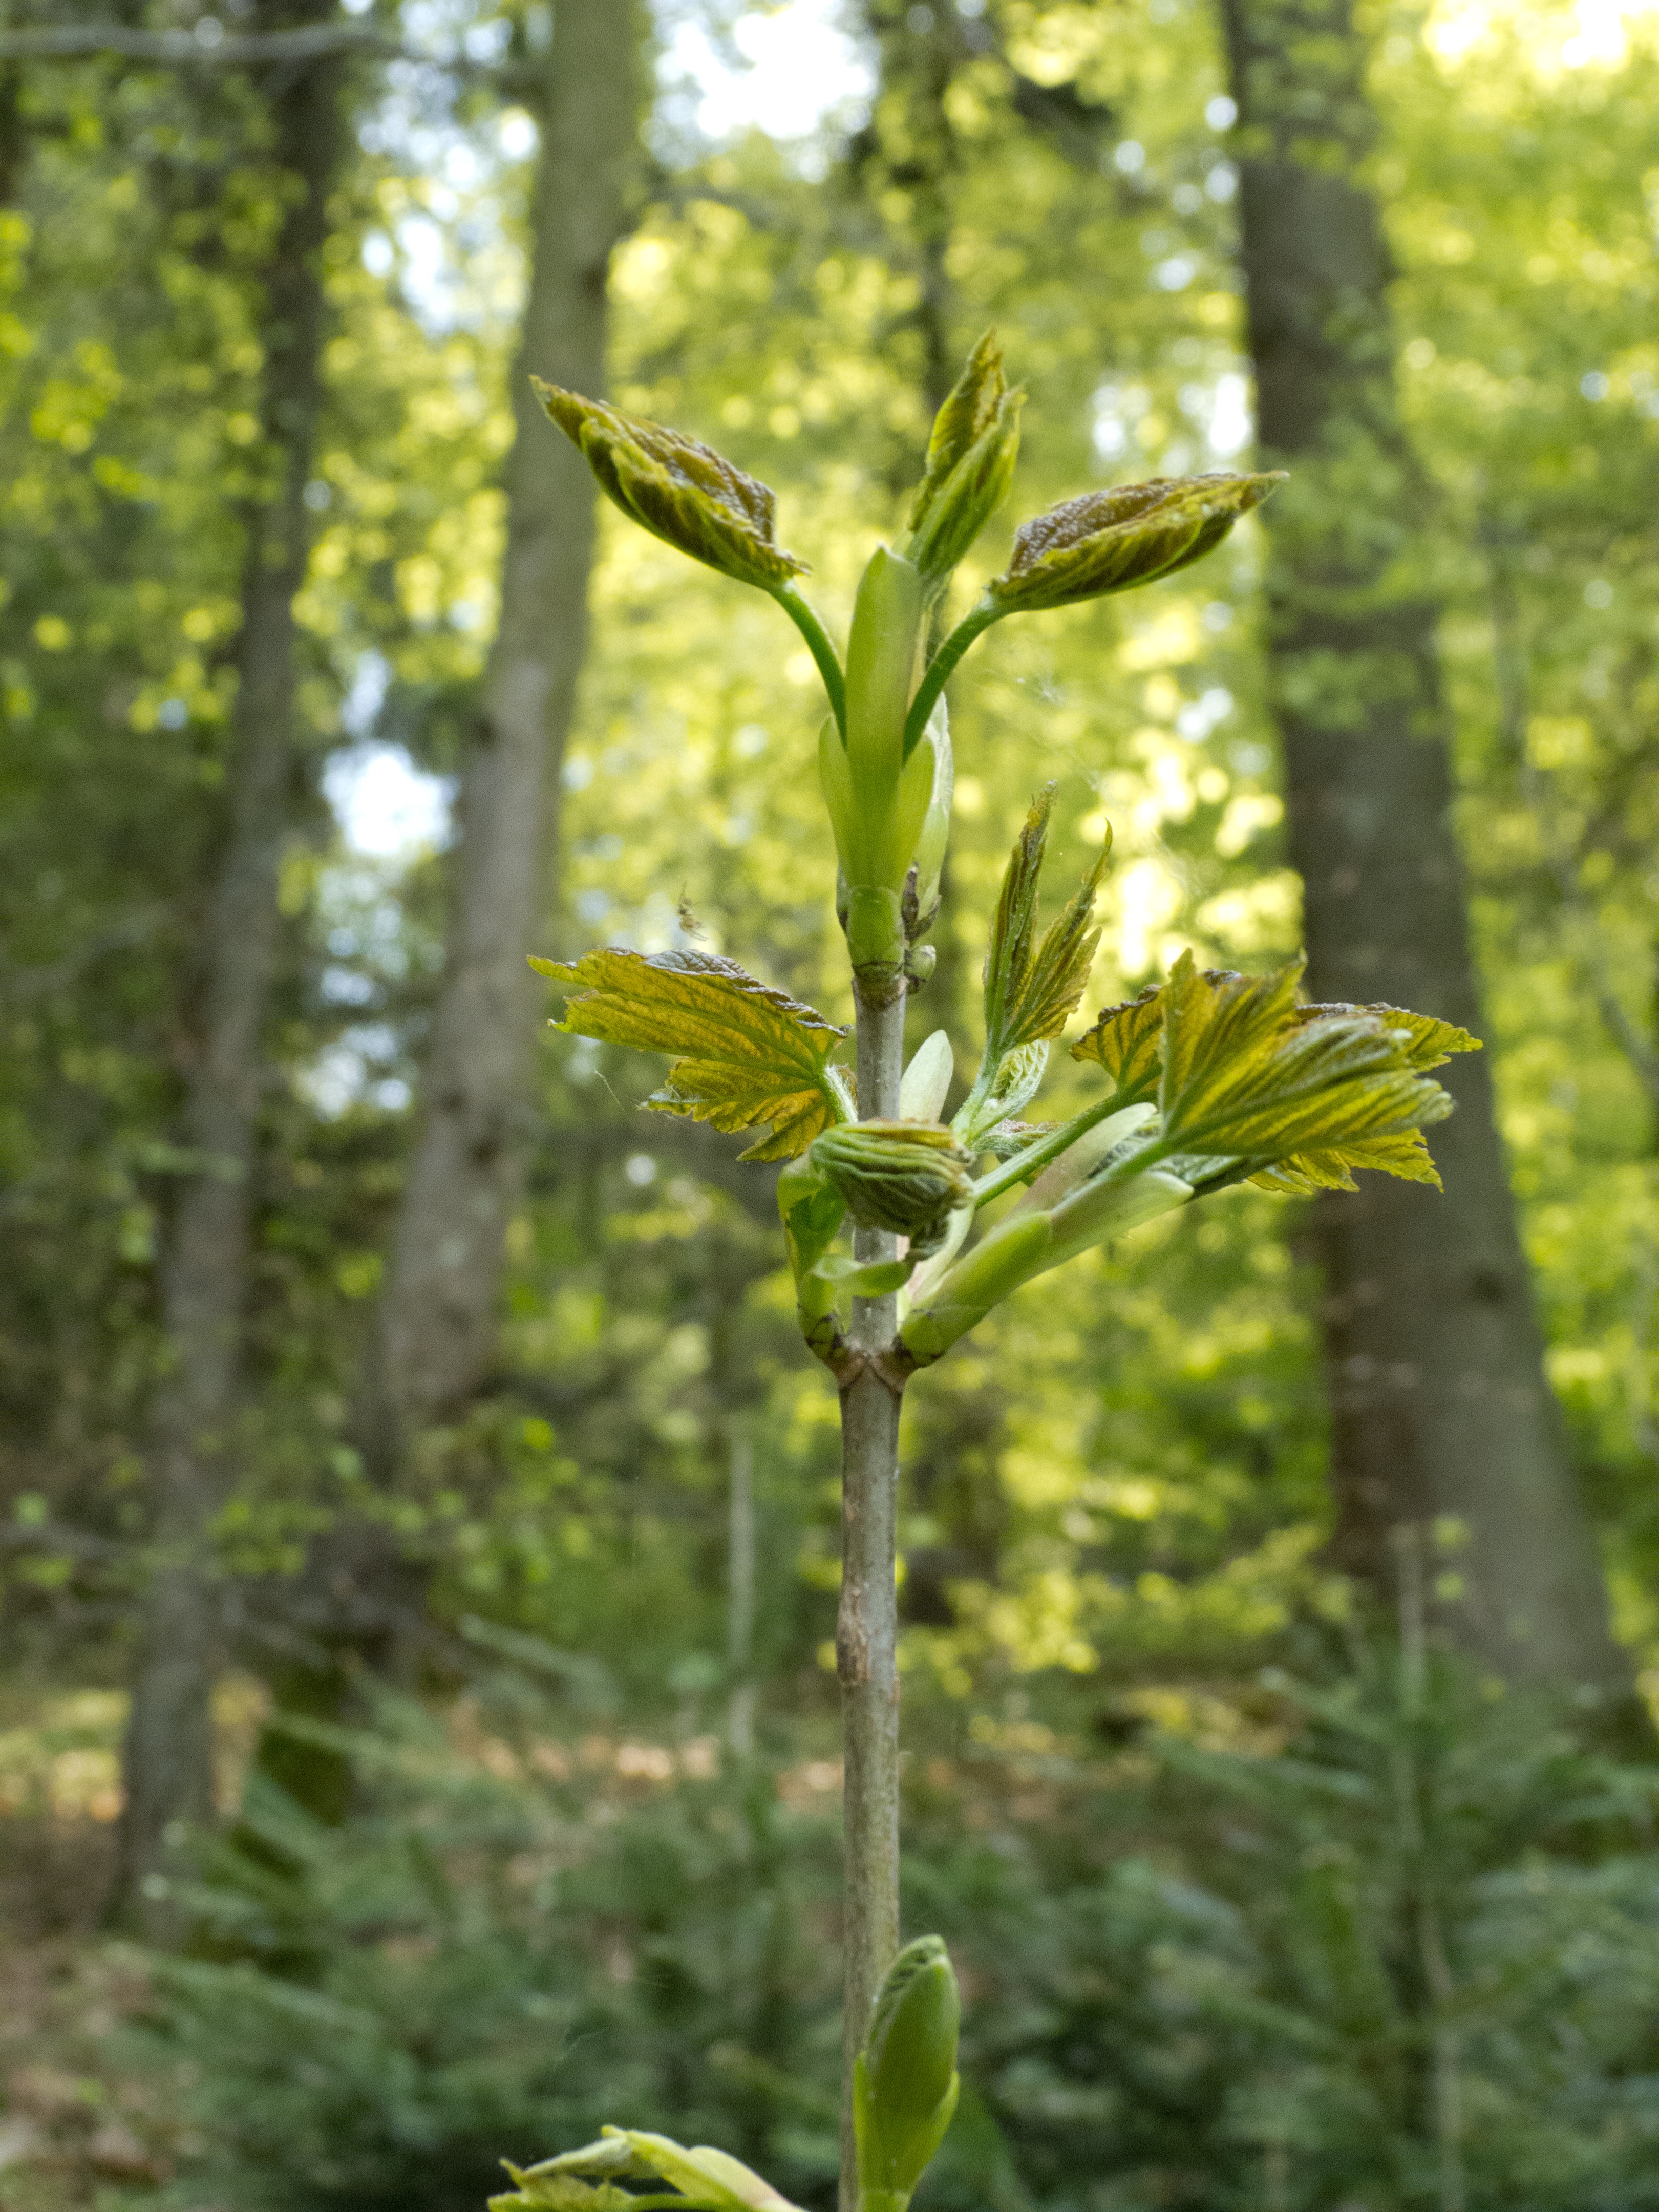
tree, nature, forest, branch, plant, meadow, sunlight, leaf, flower, green, botany, flora, wildflower, trees, lichen, shrub, deciduous, woodland, bud, flowering plant, plant stem, woody plant, land plant